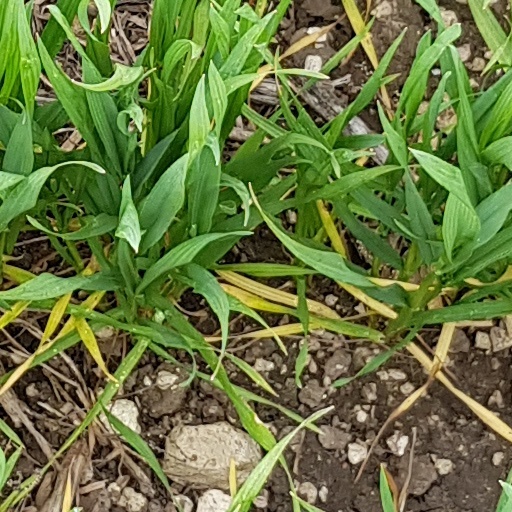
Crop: wheat